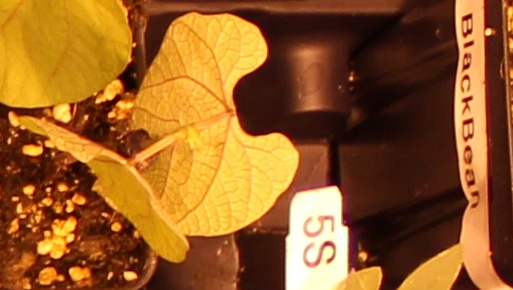
Label: Blackbean